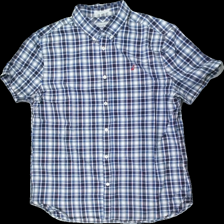
View: front
Type: Shirt
Category: Men
Brand: Peak Performance
Colors: White, Blue, Red, Multicolor
Material: 100% cotton
Pattern: Checkered print
Cut: Regular
Size: L
Season: All
Damage location: middle center
Damage 2 location: middle left
Damage 3 location: middle center
Price range: 50-100
Recommended usage: Reuse
Description: rutig kortärmad skjorta